Tilbury

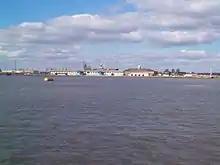
The landing stage in 2001

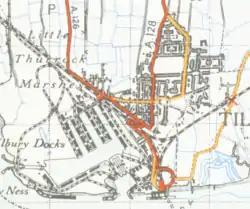
Map of the town from 1946

Tilbury–Gravesend Ferry has operated from very early times. A sketch-map of 1571 shows evidence of two jetties, the one on the north bank leading to a northward road crossing the marsh. There are also houses marked on the marsh itself, which became important for sheep grazing; and there is some evidence to suggest that the ferry was used for the cross-river transport of animals and wool. Although the 17th century drawing might suggest a boat too small for large consignments, the long-established Gravesend market encouraged such traffic, and a contemporary account suggests that one of the boats used was a hoy, a forerunner of the Thames sailing barge.